Vitalie Marinuța

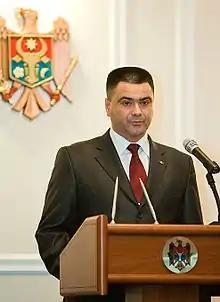
Marinuța in 2011

Vitalie Marinuța (born 16 June 1970) is a Moldovan politician and former military officer who served as Minister of Defense of Moldova between 25 September 2009 and 27 February 2014.